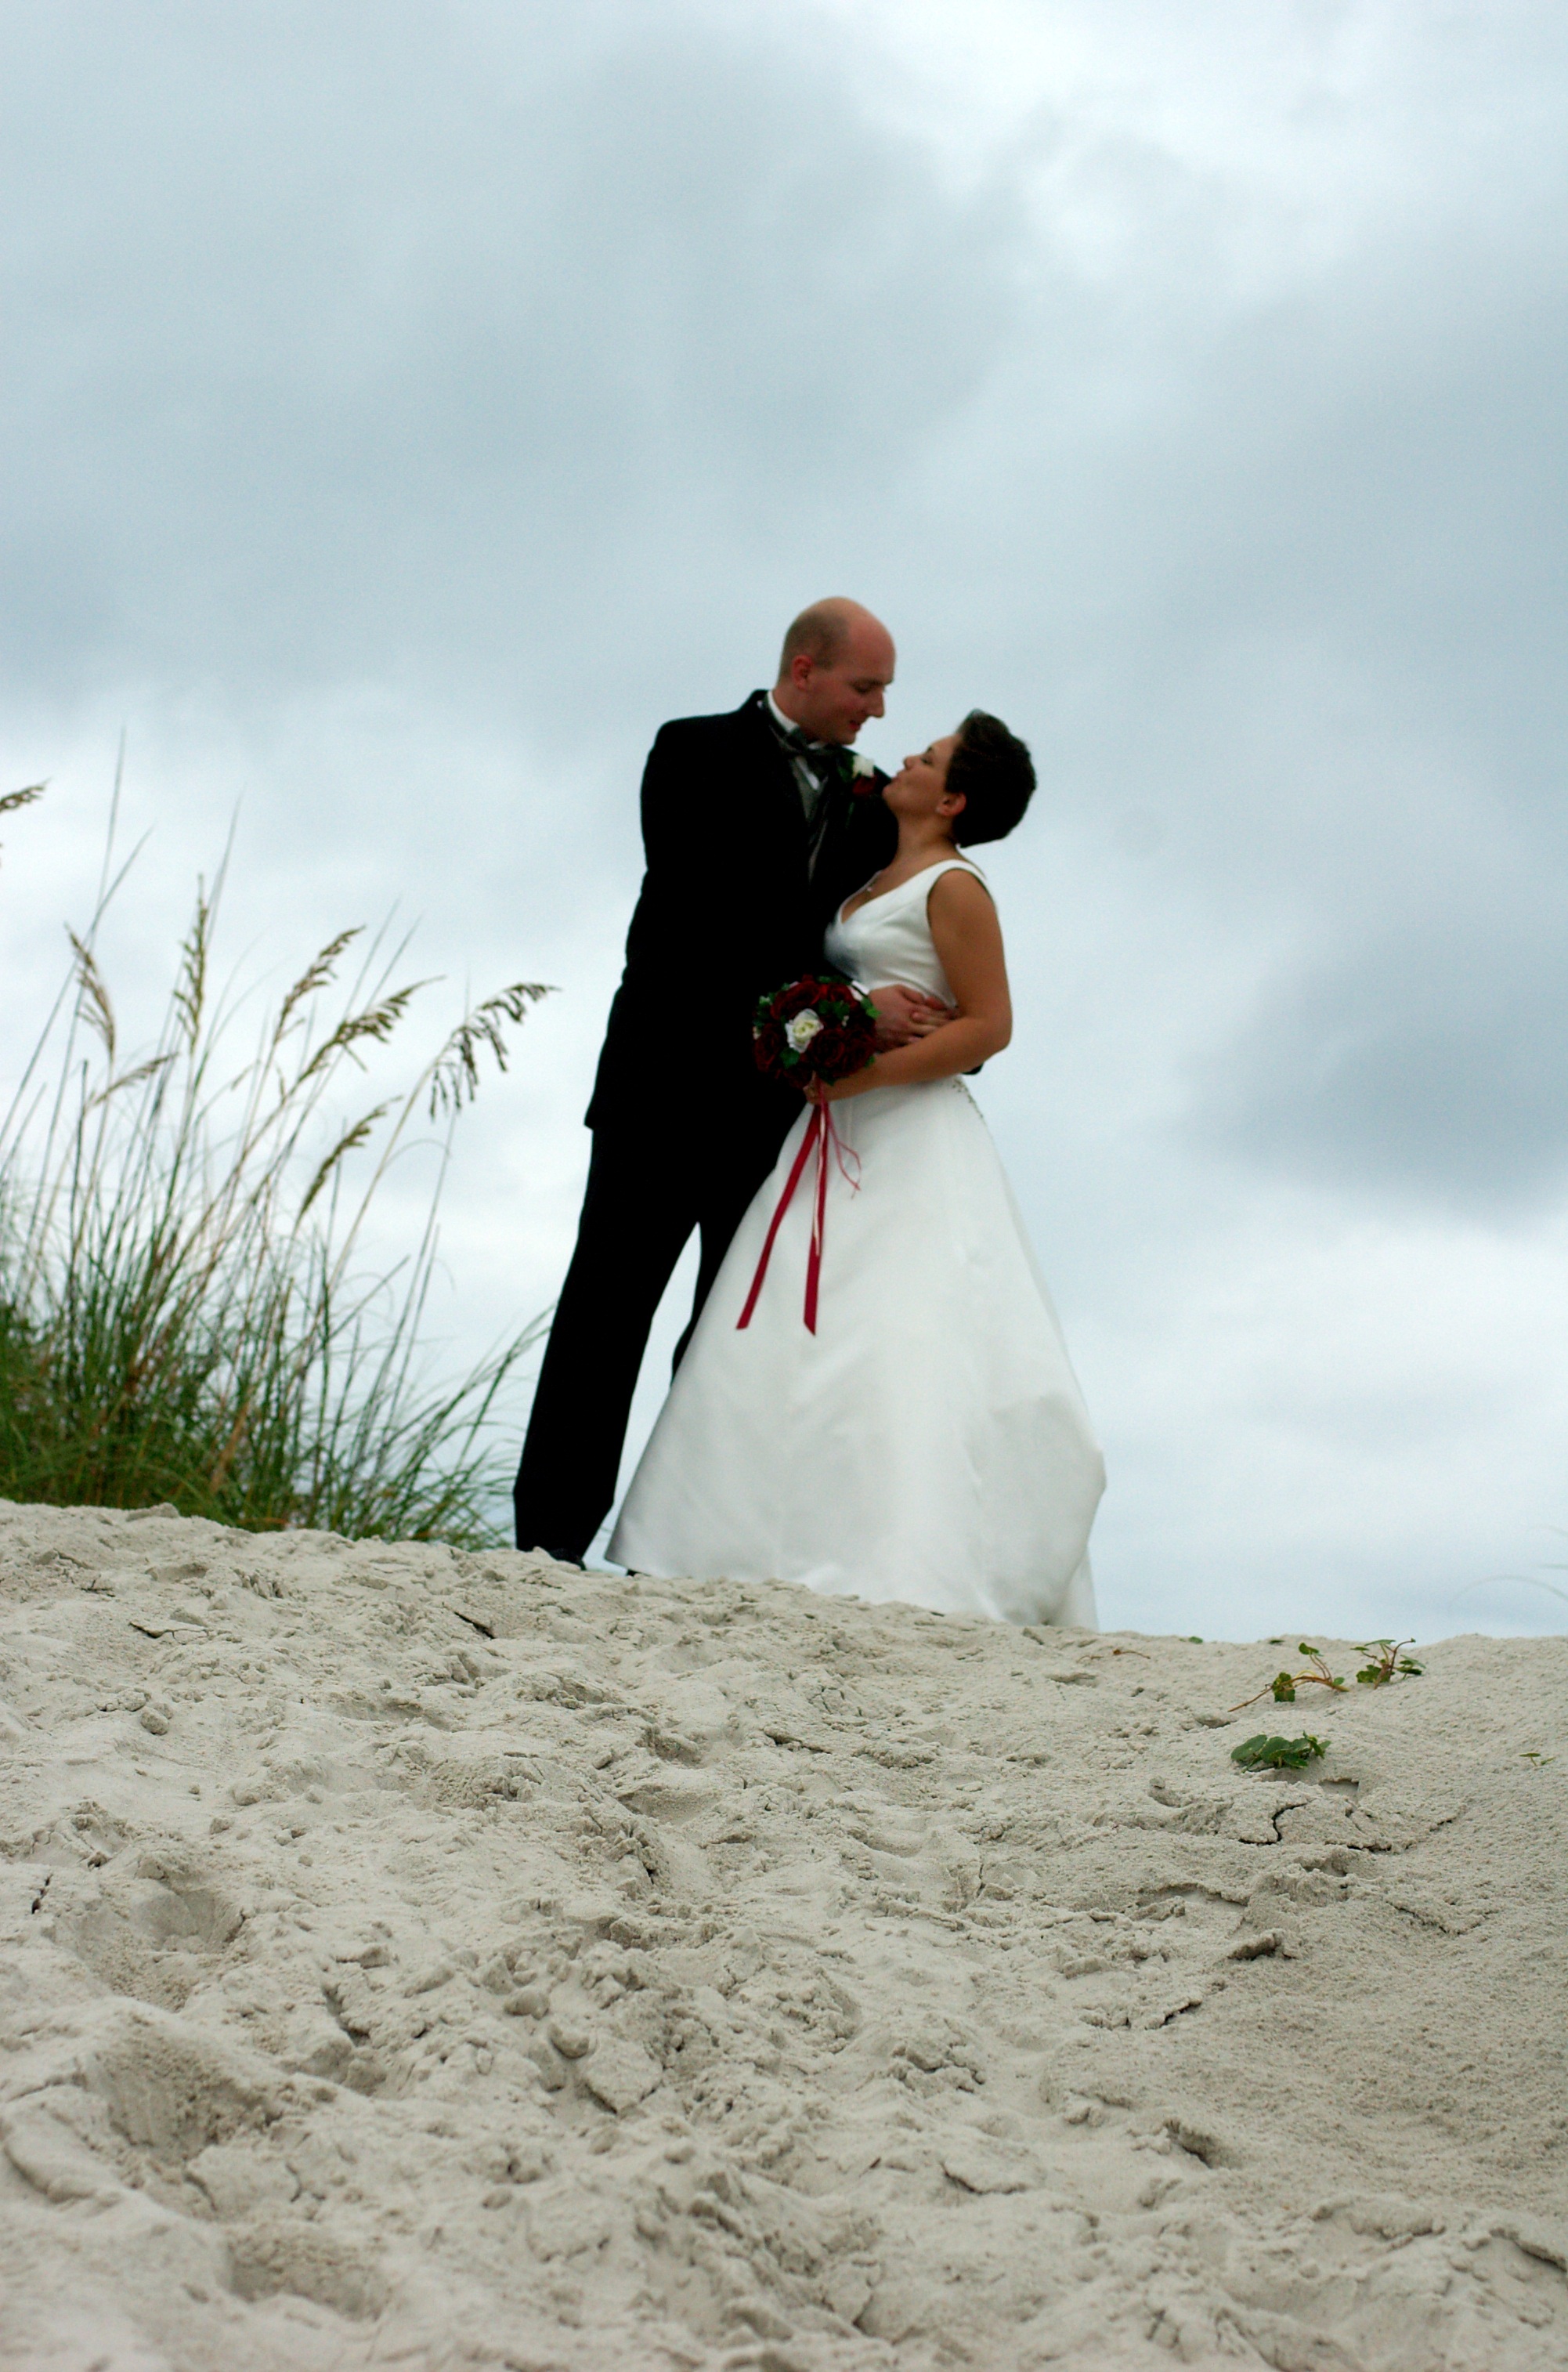
man, beach, sand, woman, white, couple, romance, romantic, wedding, bride, groom, ceremony, dress, photograph, bridal clothing